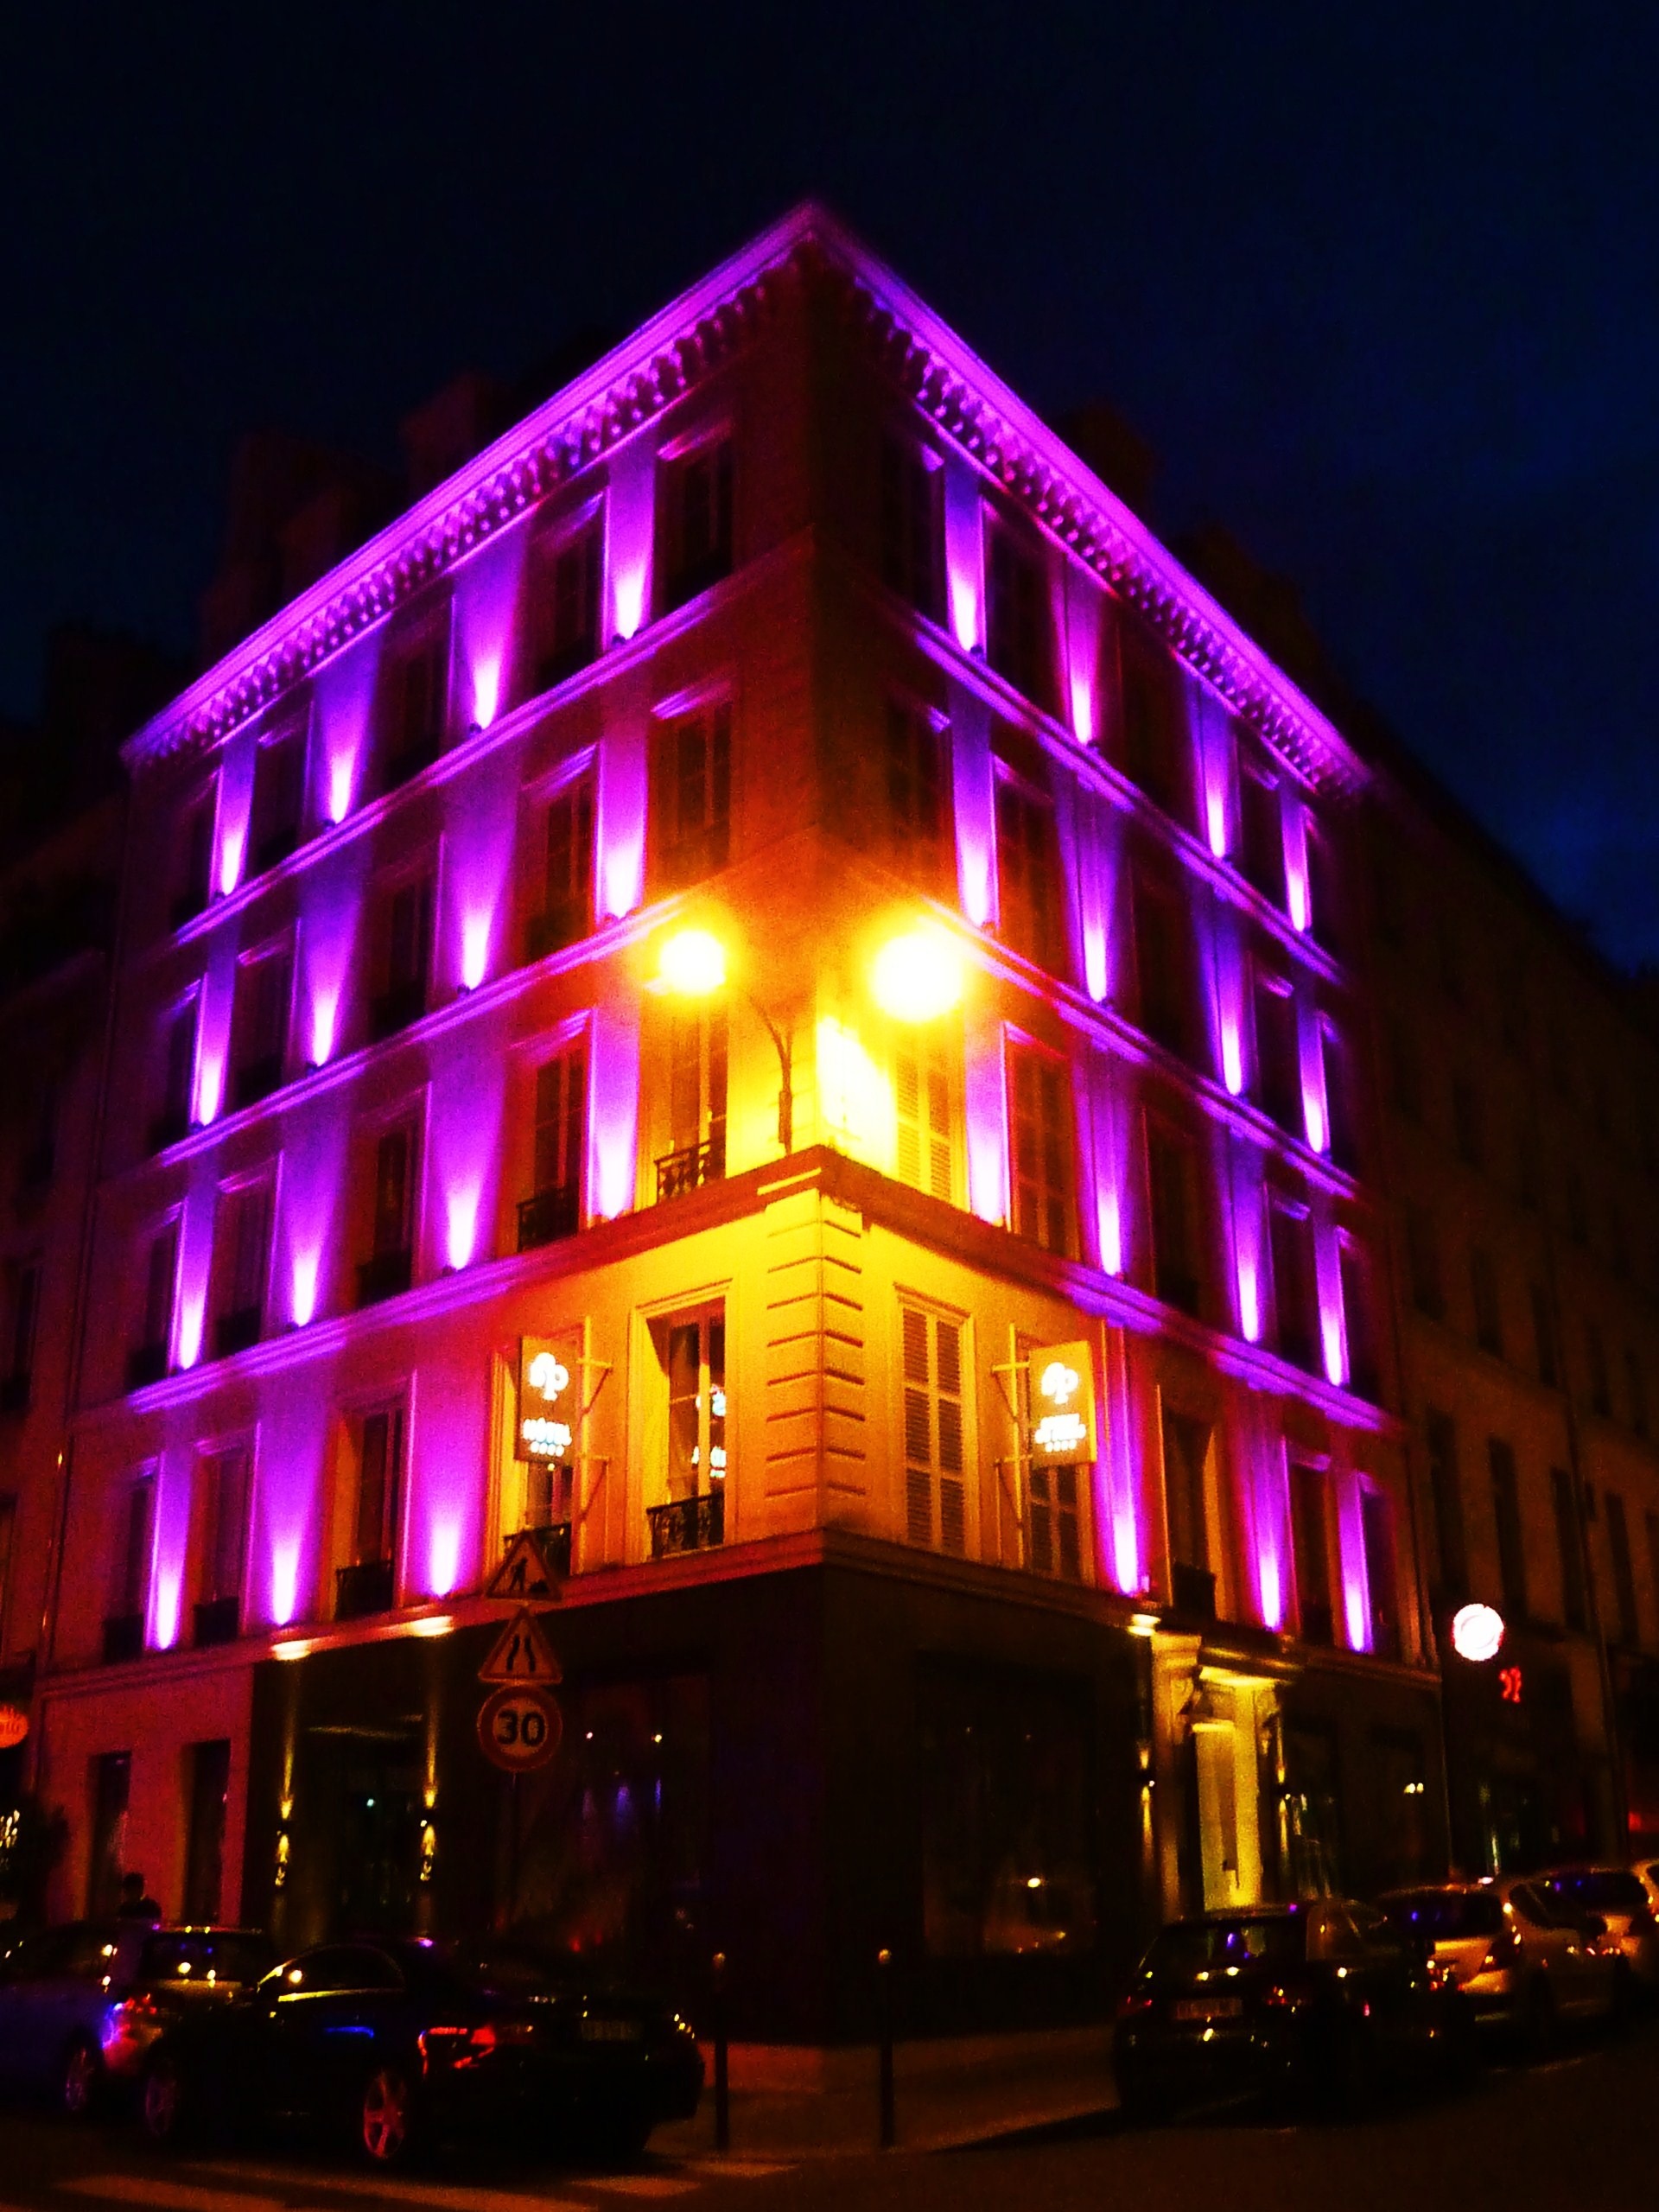
light, night, house, paris, downtown, france, evening, romantic, landmark, facade, lighting, hotel, shape, stadtmitte